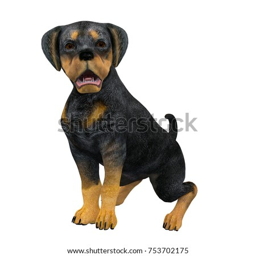
3d cg rendering of a dog